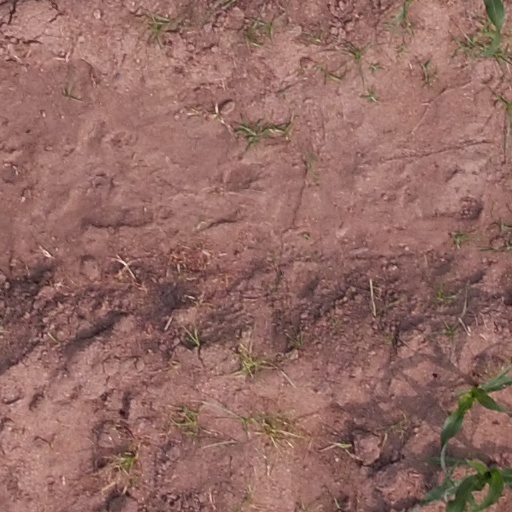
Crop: maize; corn